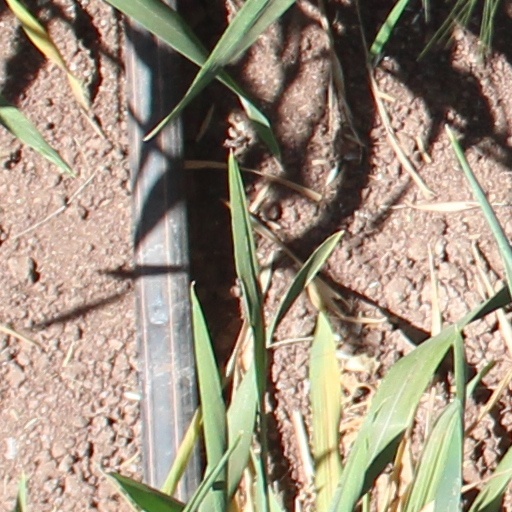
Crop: wheat